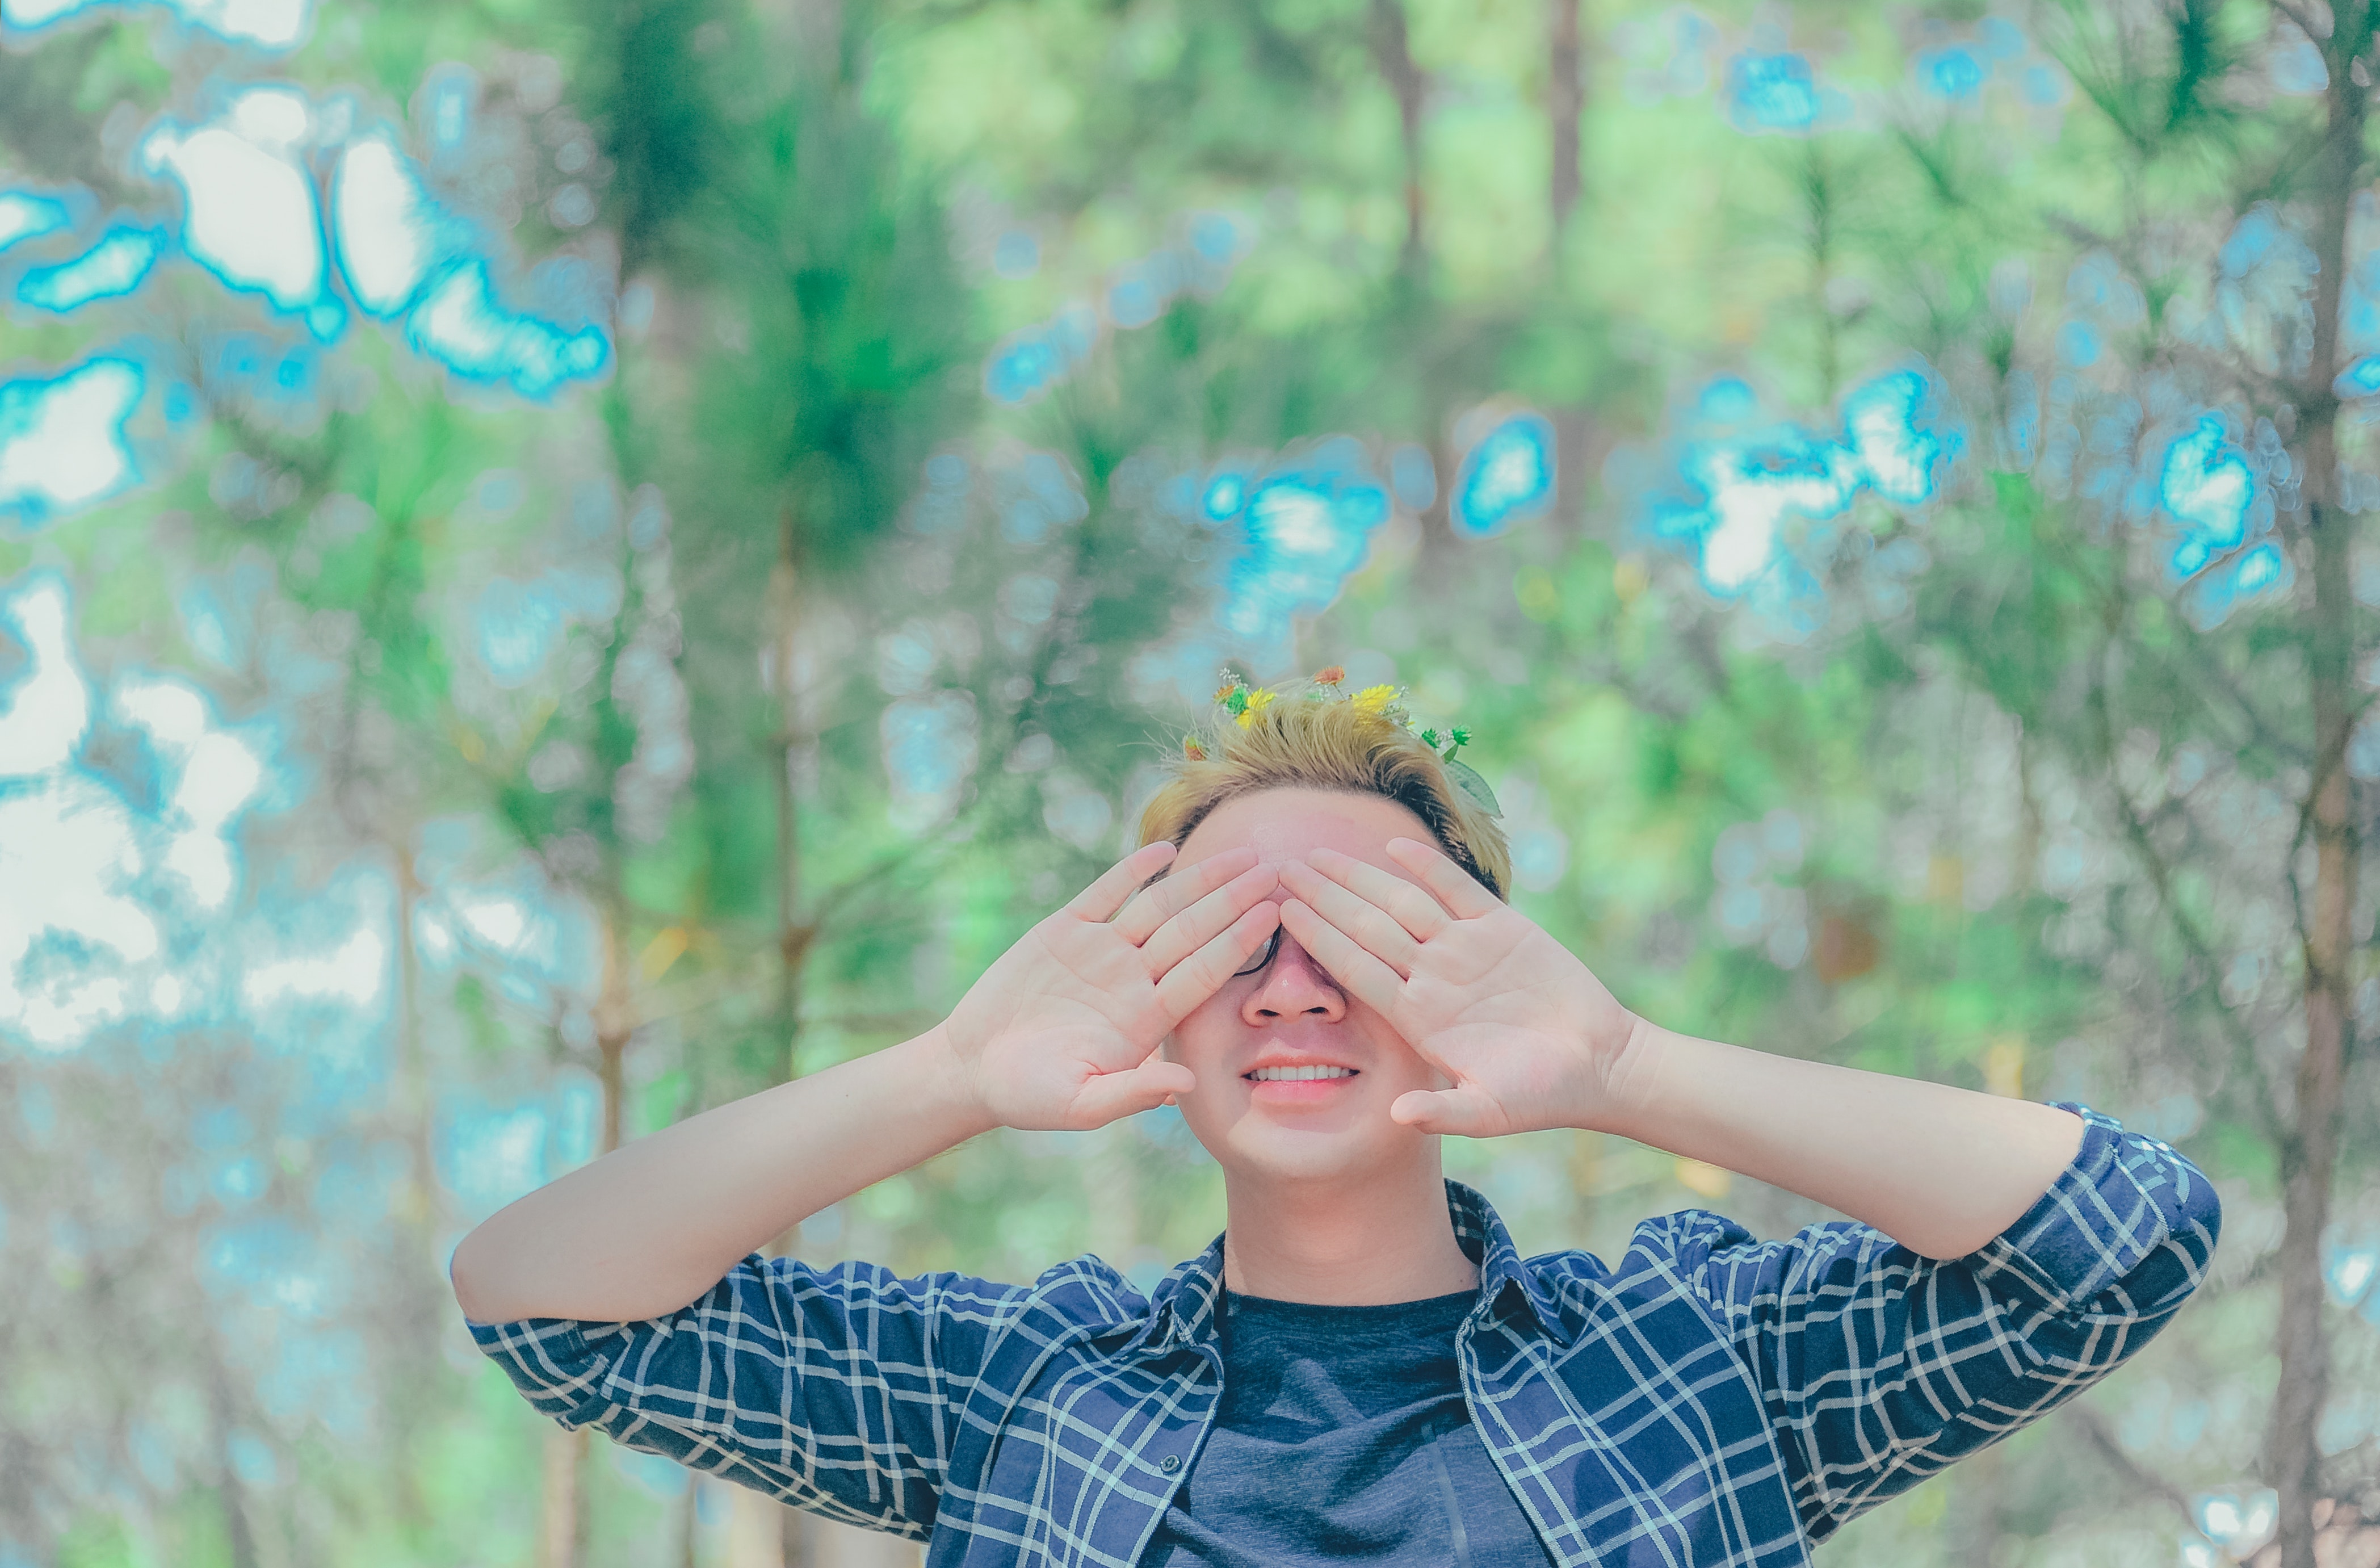
People in nature, green, blue, hand, tree, skin, beauty, leaf, spring, branch, finger, photography, summer, sunlight, fun, plant, pattern, gesture, forest, portrait photography, leisure, portrait